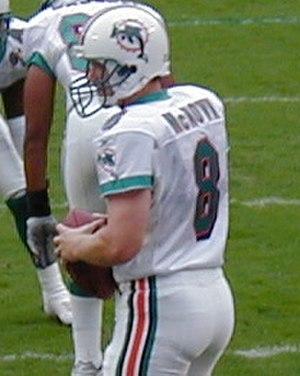
Cade Brem McNown est un quarterback de football américain.